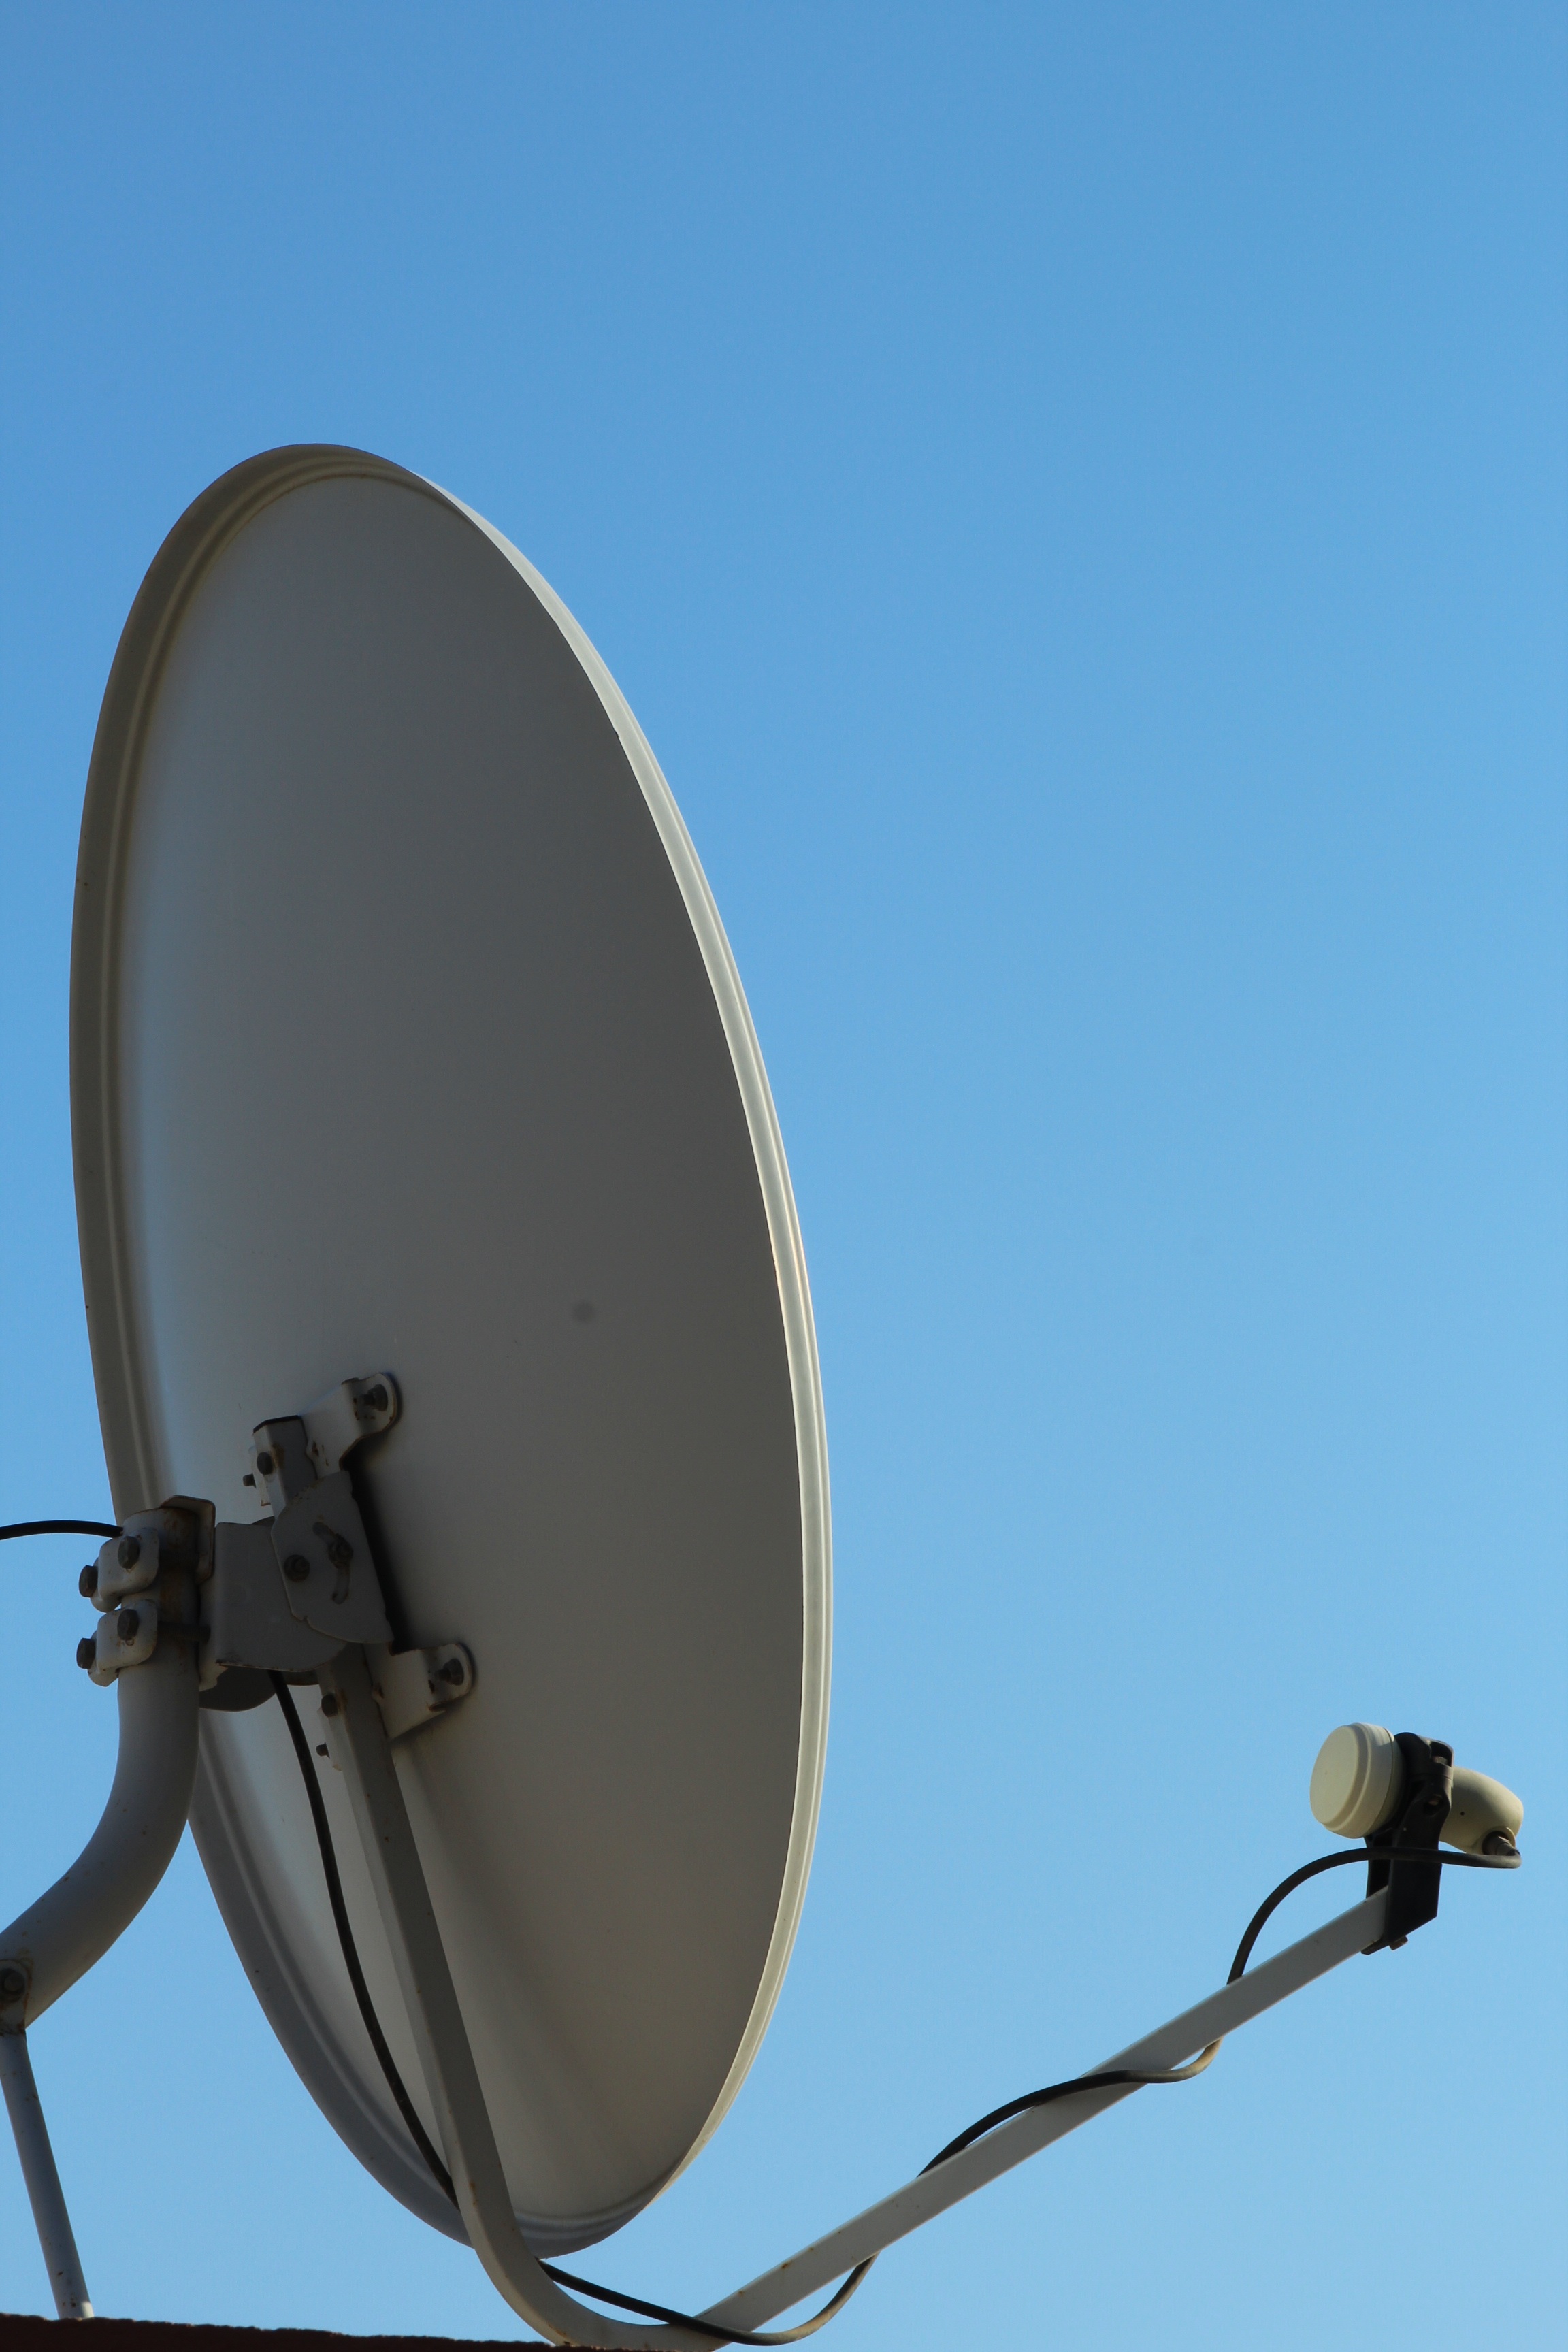
wing, light, wind, antenna, dish, blue, street light, tv, lighting, satellite, light fixture, man made object, electronics accessory